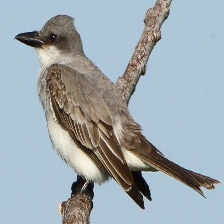
Species: GRAY KINGBIRD
Scientific name: TYRANNUS DOMINICENSIS